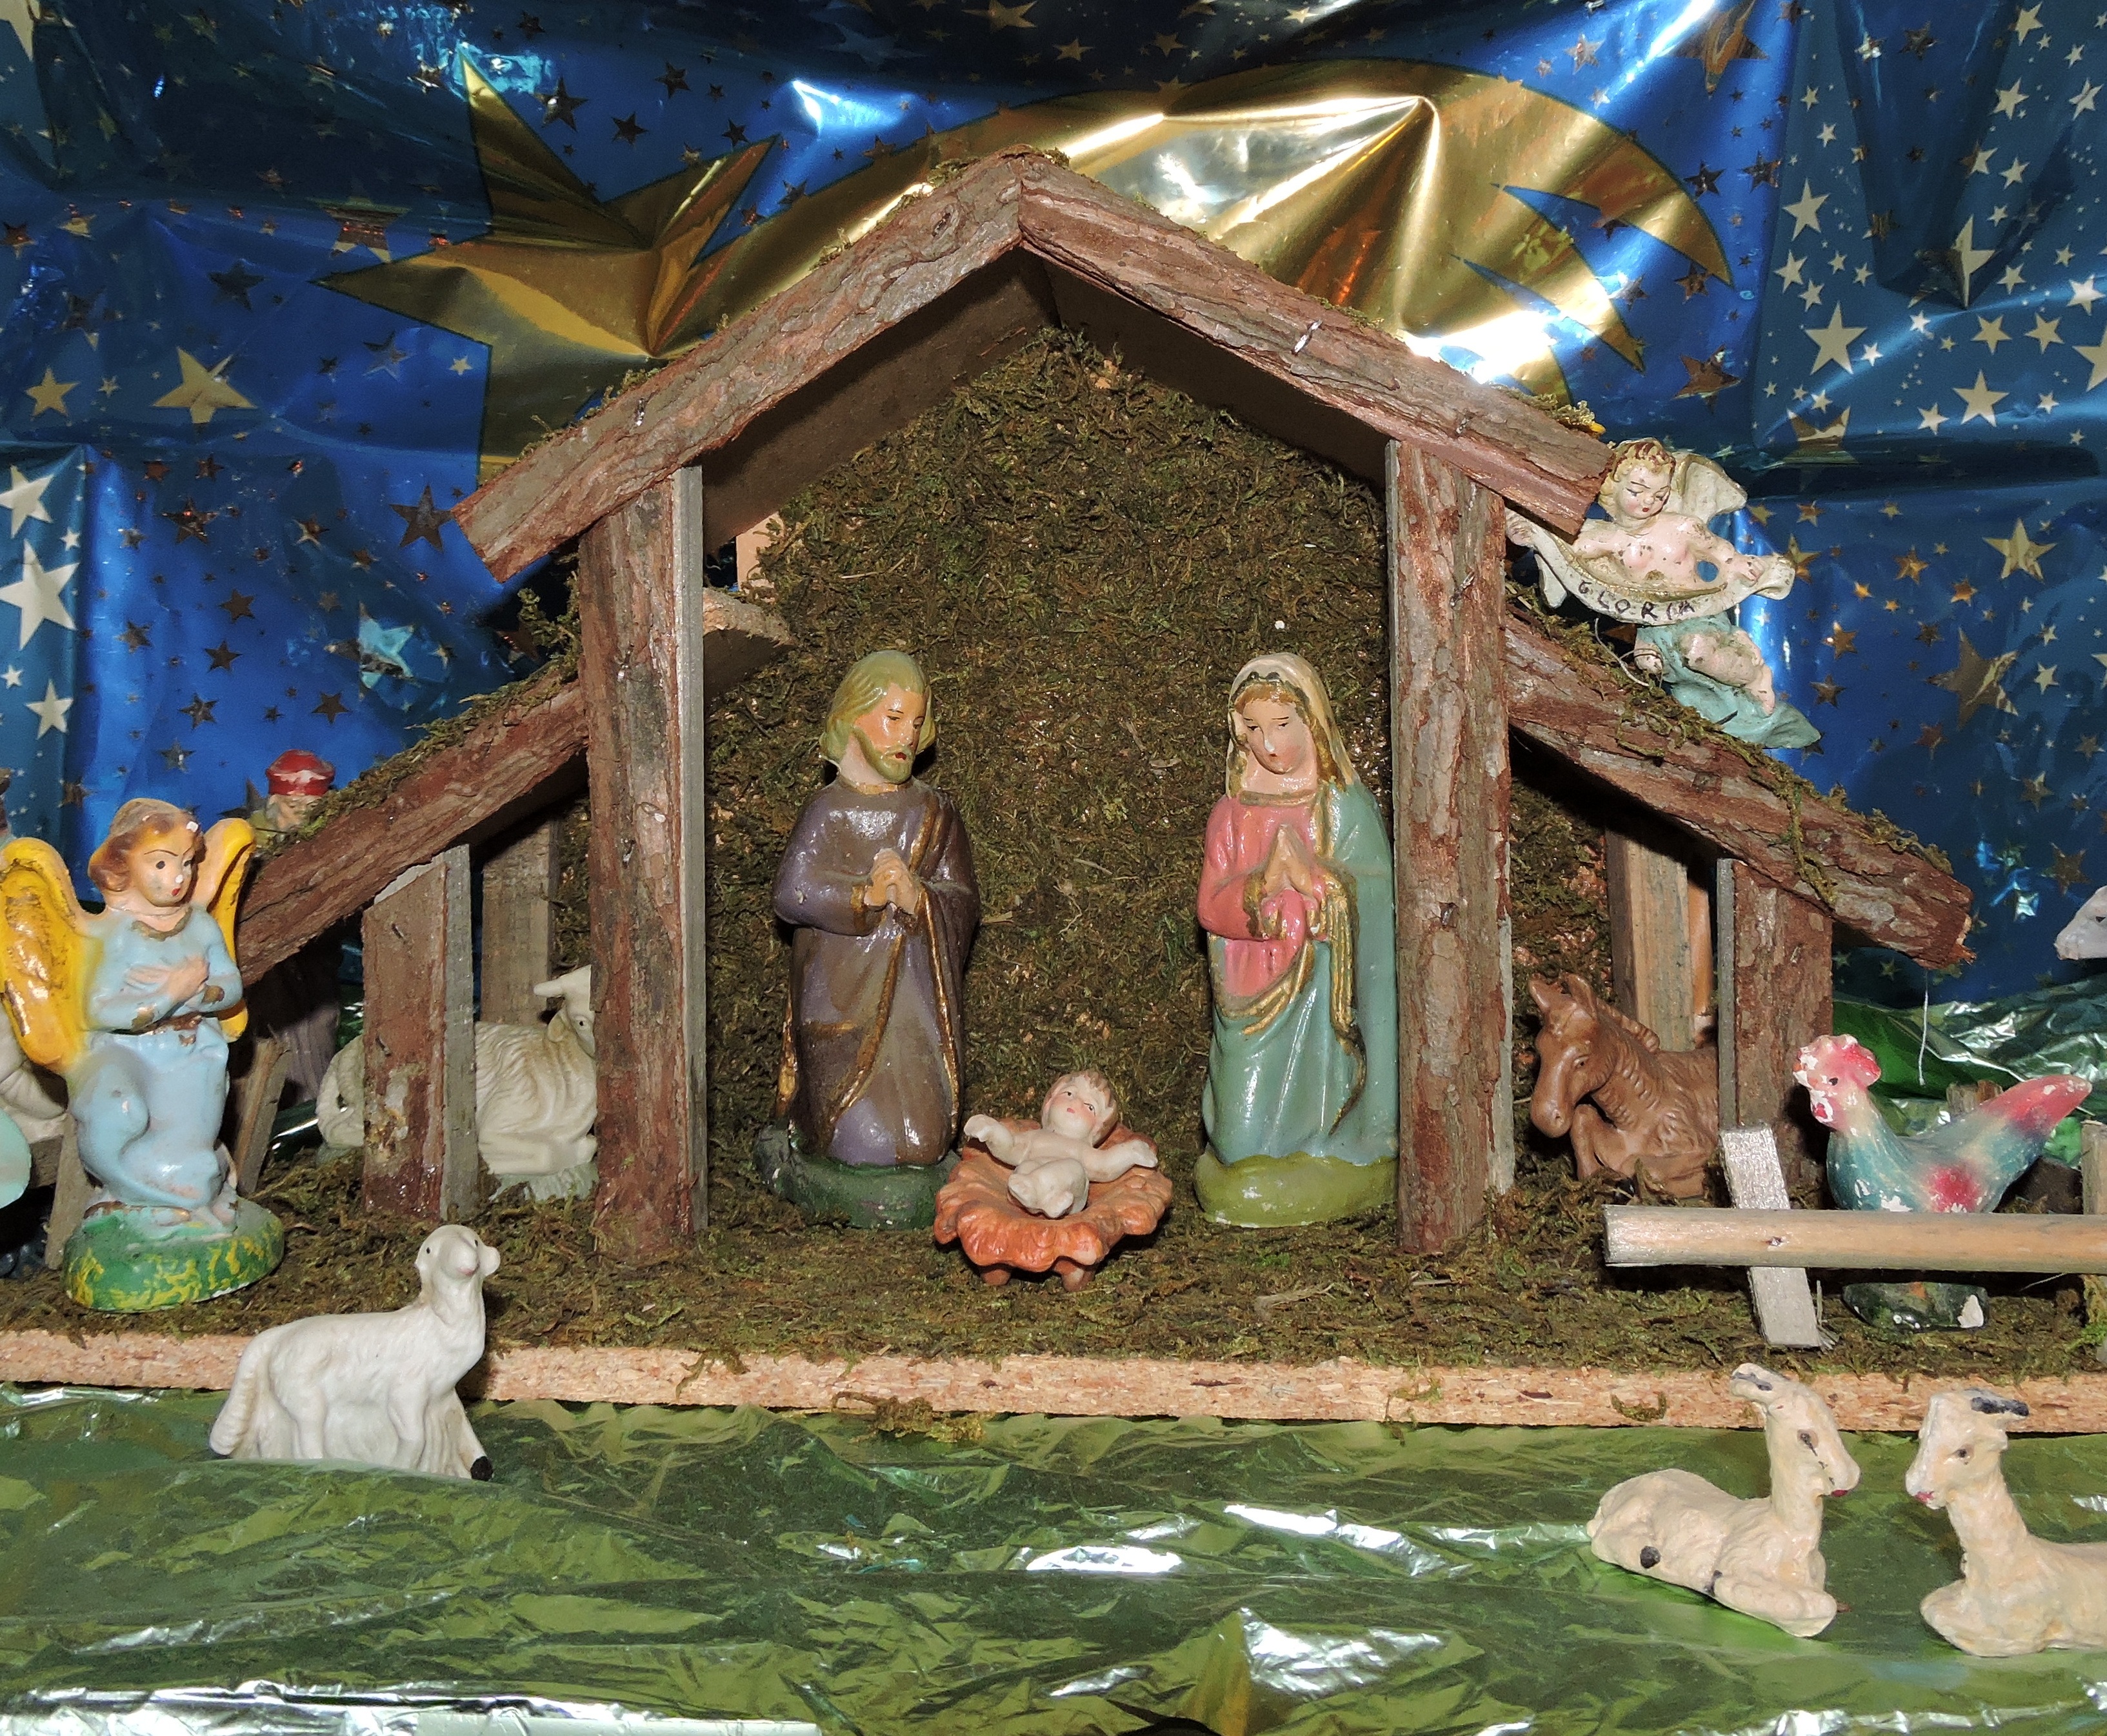
sheep, christmas, decor, christmas decoration, angel, maria, crib, comet, manger, madonna, nativity scene, giuseppe, jesus child